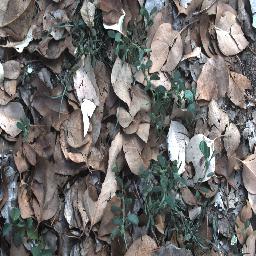
Label: negative